Mujhse Fraaandship Karoge

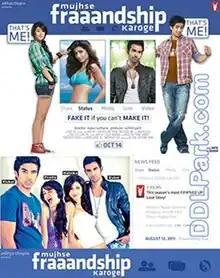
Promotional poster

Mujhse Fraaandship Karoge is a 2011 Indian Hindi-language romantic comedy film directed by Nupur Asthana in her feature debut and produced by Ashish Patil under Y-Films, a subsidiary of Yash Raj Films. The film stars newcomers Saqib Saleem, Saba Azad, Tara D'Souza and Nishant Dahiya, and features a screenplay by Rajesh Narasimhan from a story by Pooja Desai and Patil, with dialogues and lyrics by Anvita Dutt Guptan. Loosely inspired by the themes of online identity and digital romance, the narrative follows two college students who, under fake profiles on Facebook, fall in love with each other without realizing they are adversaries in real life.